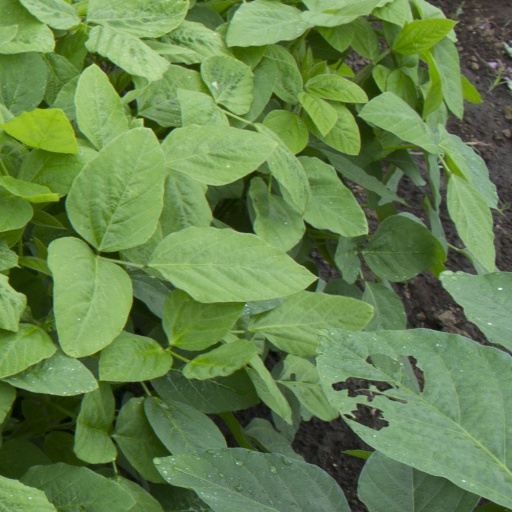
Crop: soybean